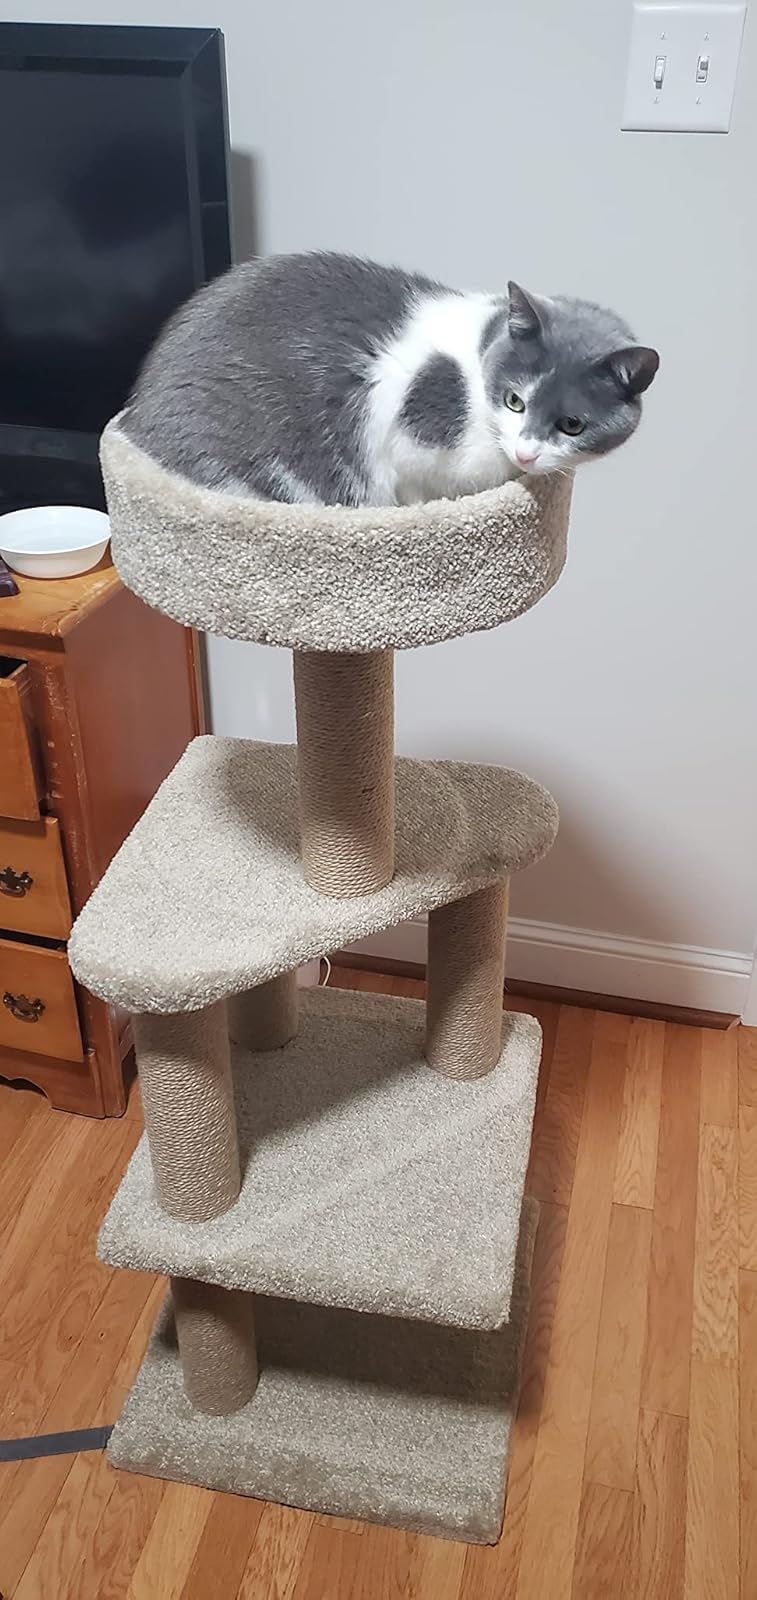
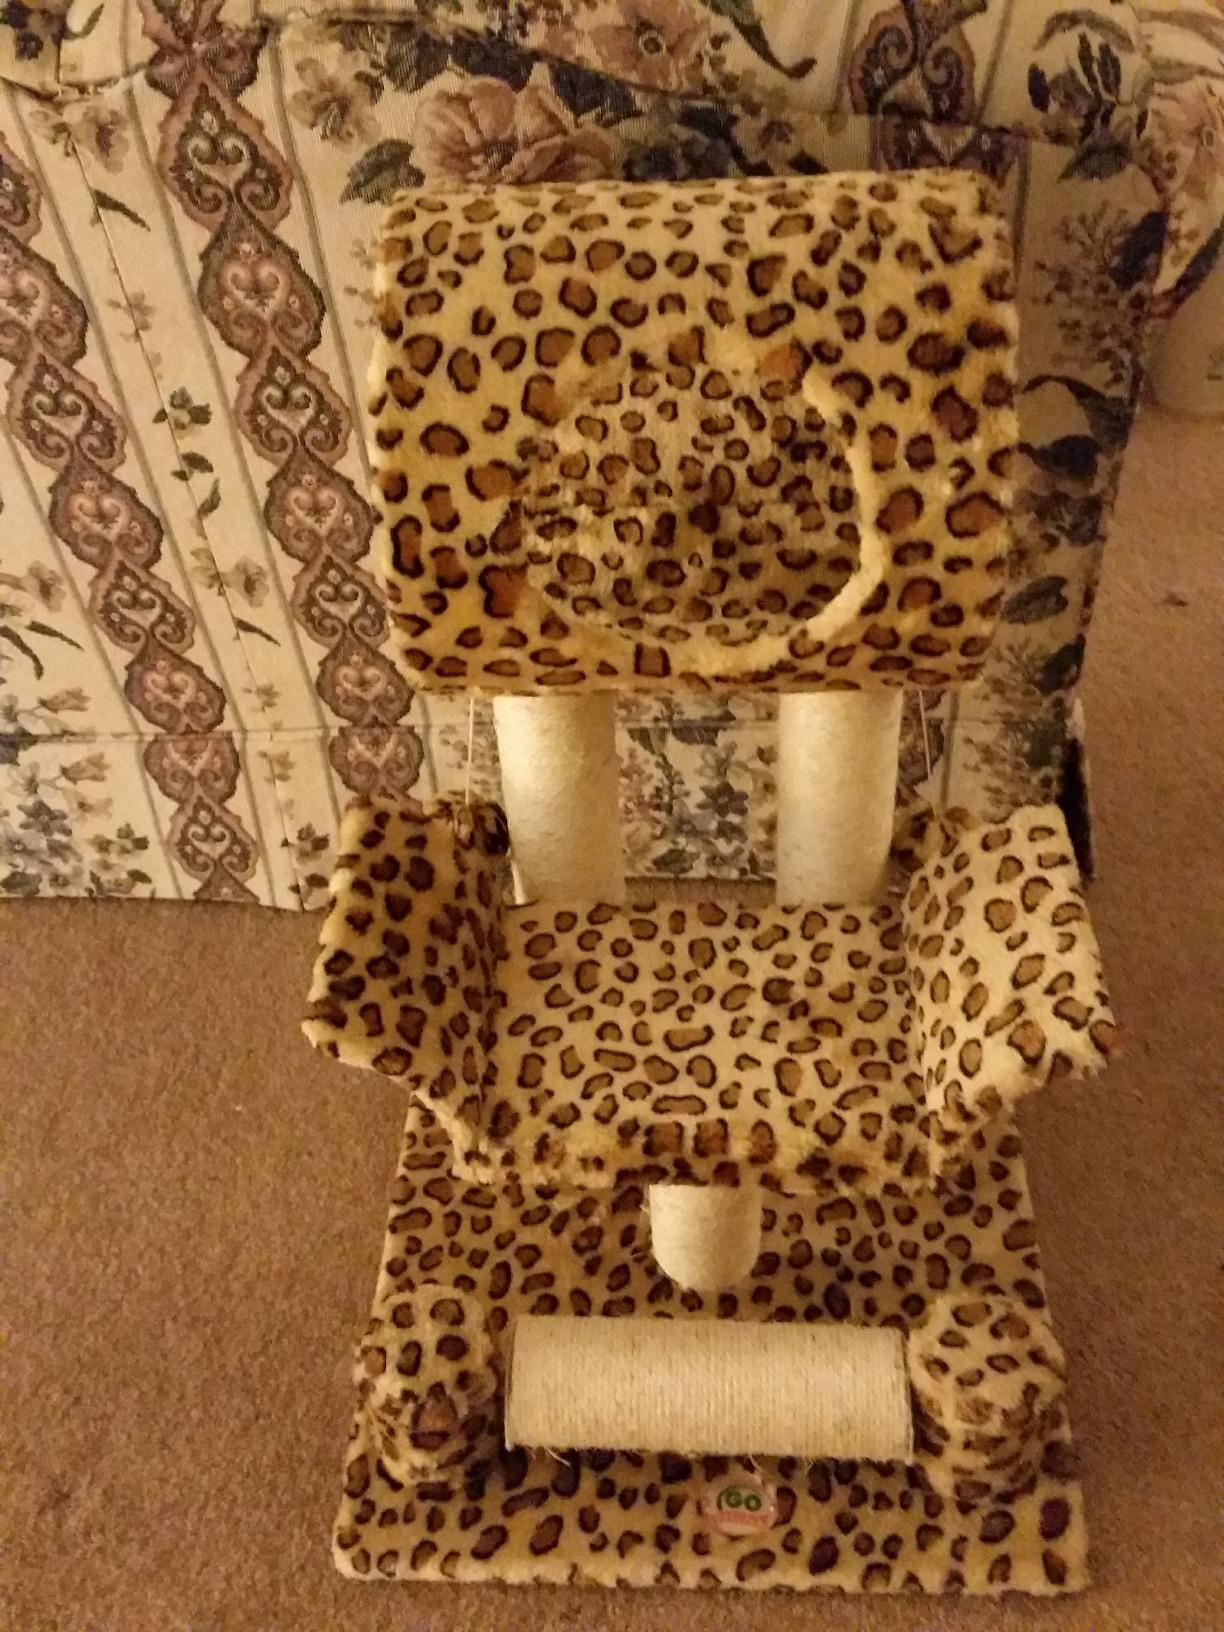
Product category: items_cat tree
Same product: no